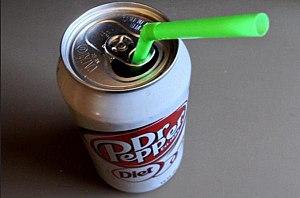
Paille maintenue par l'anneau rivé
Une canette, ou boîte boisson, ou encore boîte métallique, désigne depuis les années 1980 — par déformation du mot anglais can — une boîte métallique qui contient une boisson que l'on peut emporter puis boire sans outil ni gobelet.